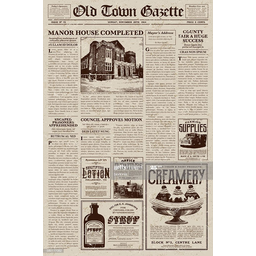
Label: paper